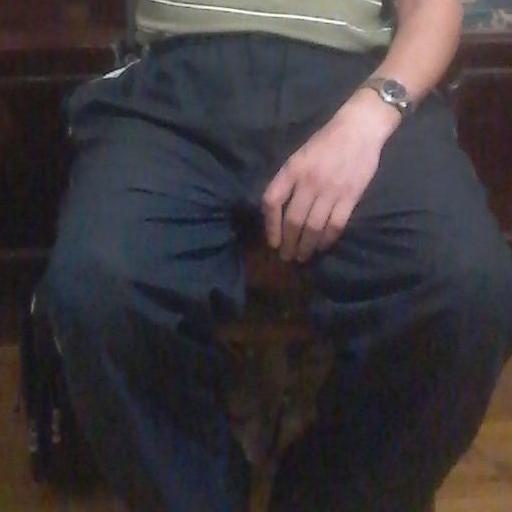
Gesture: no_gesture